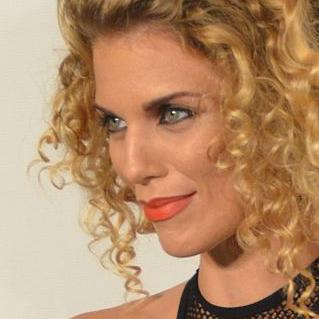
Age: 26